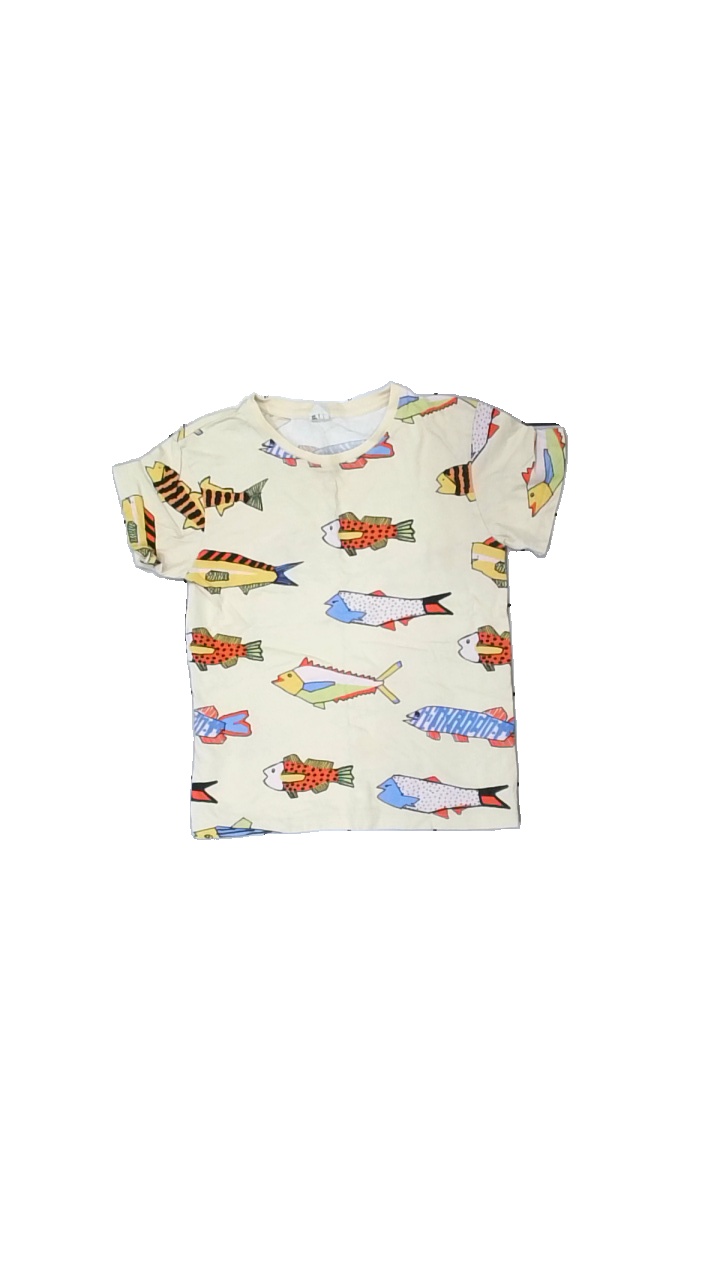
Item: T-shirt (Children)
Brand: Missing
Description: beige t-shirt med fiskar i olika färger, lätt nopprig och fläck bak
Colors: Blue, Multicolor, Beige, Red
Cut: Regular
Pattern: Animal print
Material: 100% cotton
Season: All
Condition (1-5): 3
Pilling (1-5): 4
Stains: Minor
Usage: Reuse
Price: <50